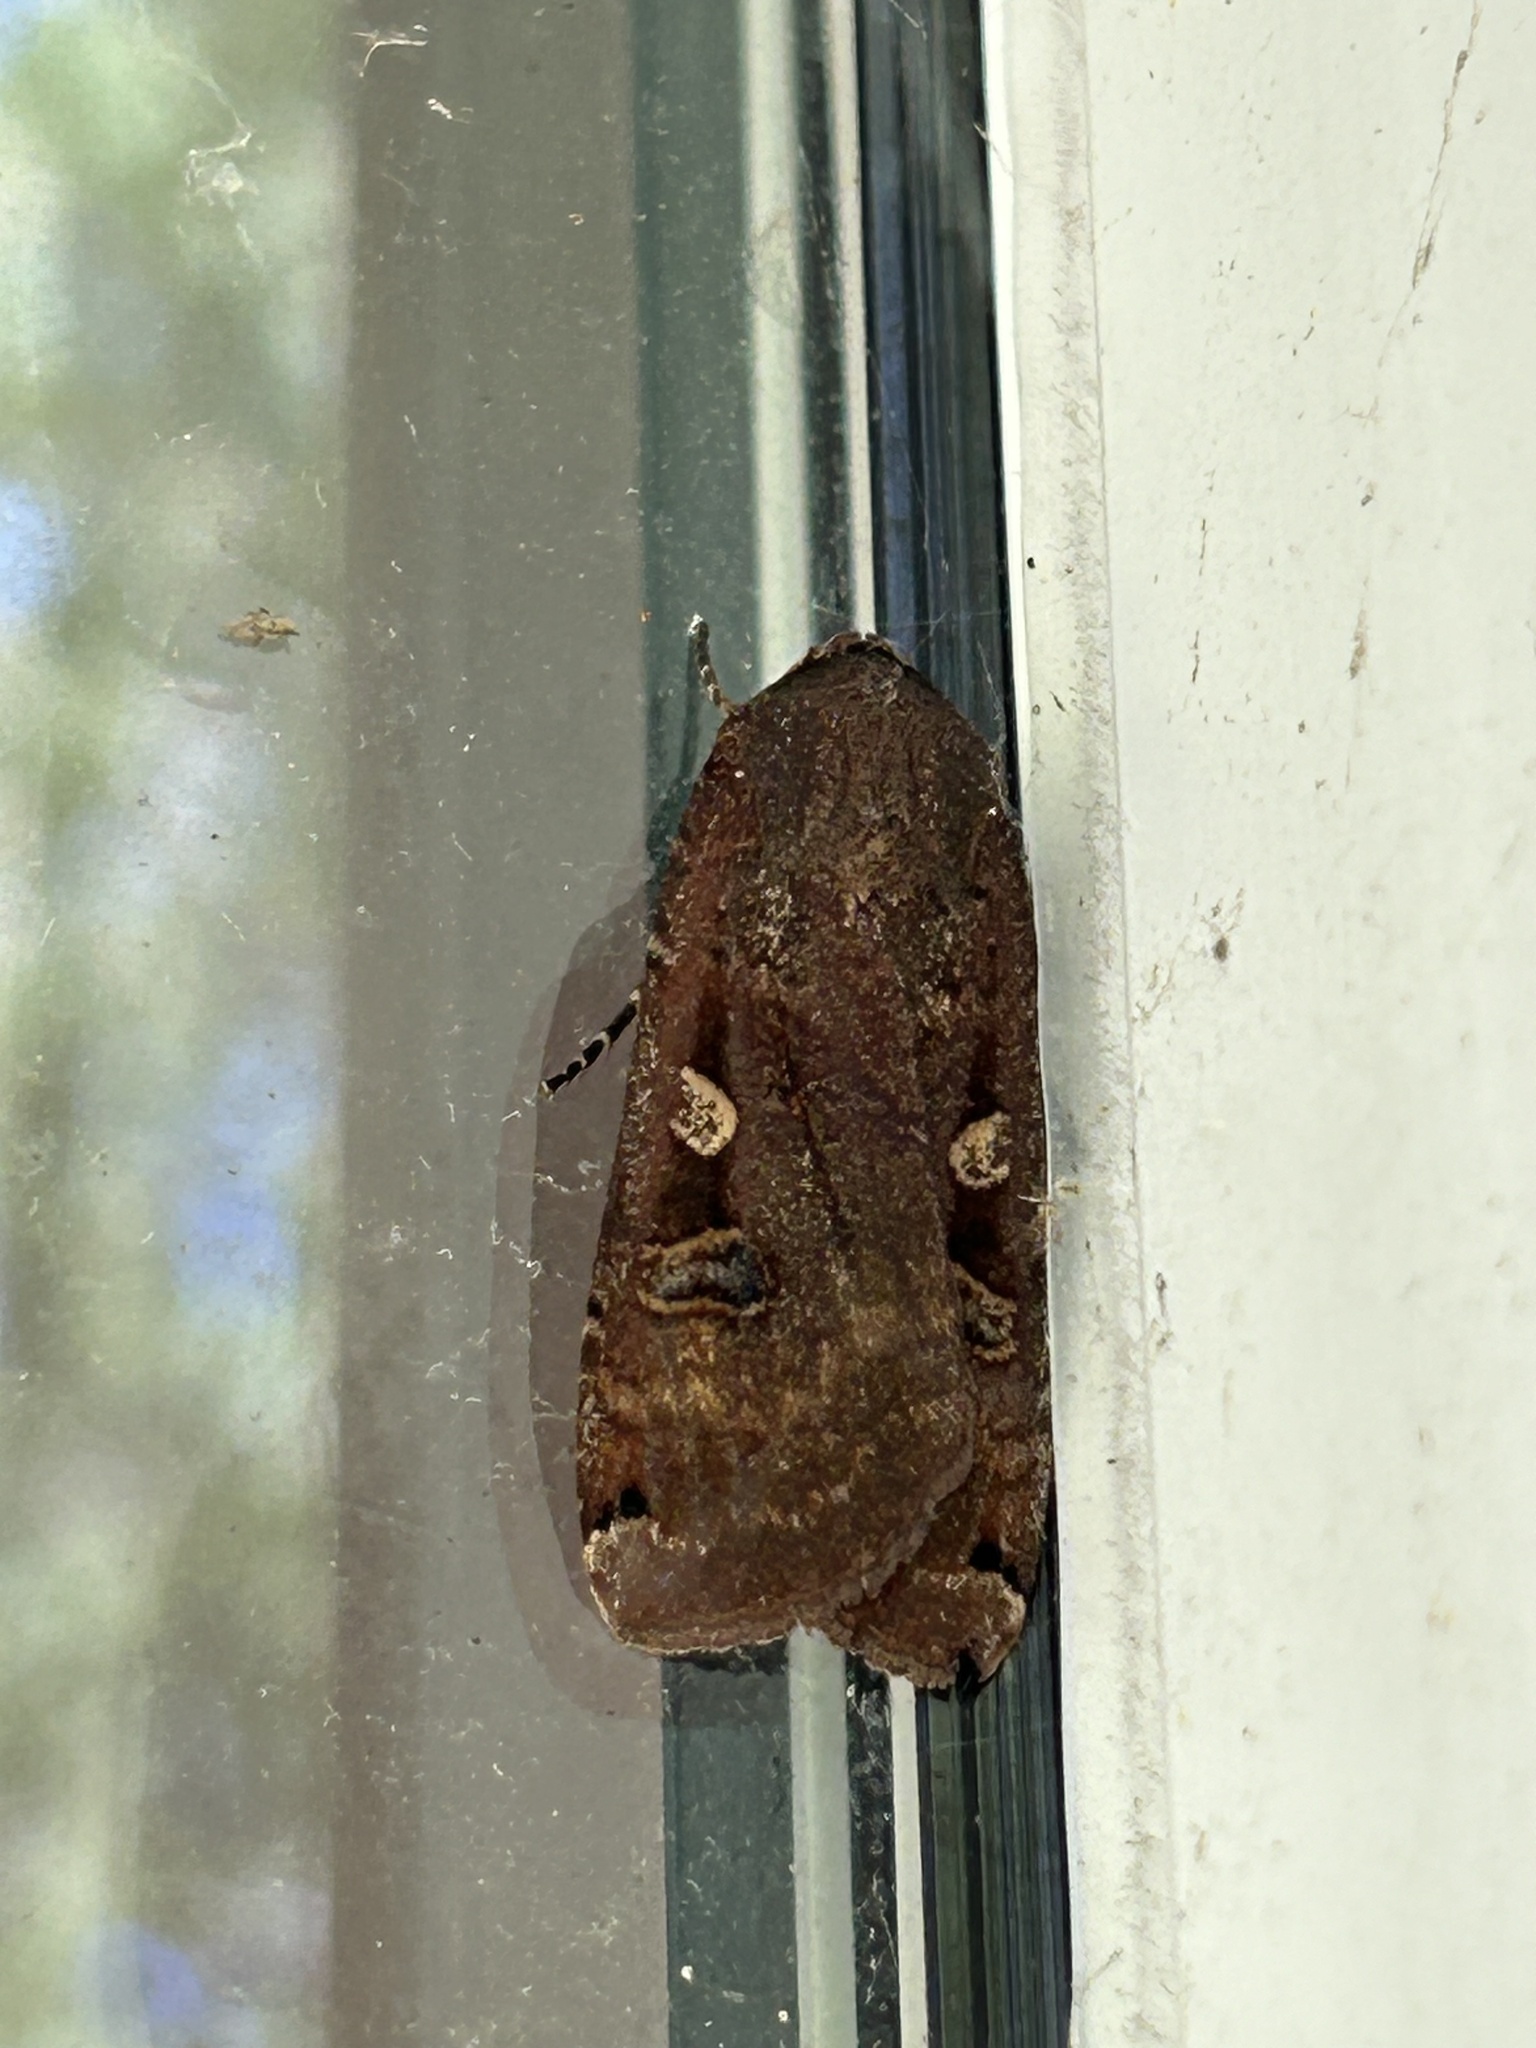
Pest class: cutworms